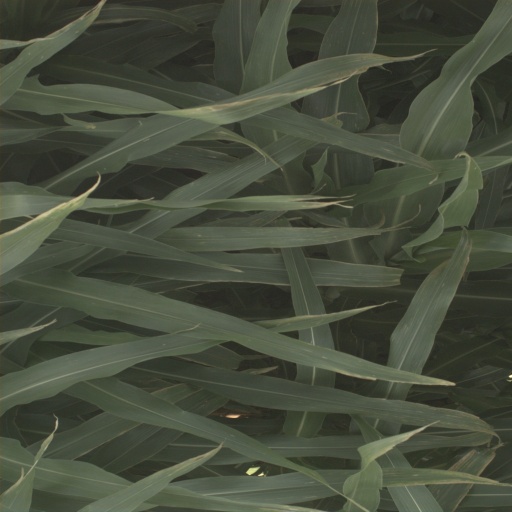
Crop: sorghum